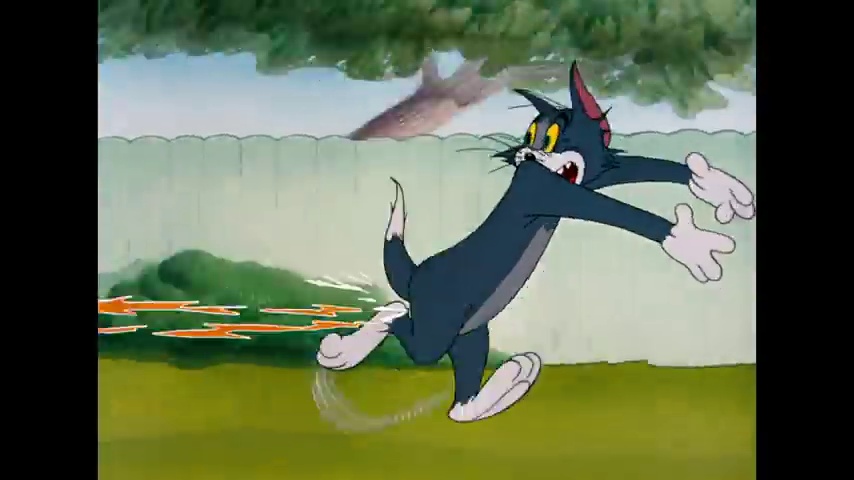
Portrait style: Cartoon Portrait